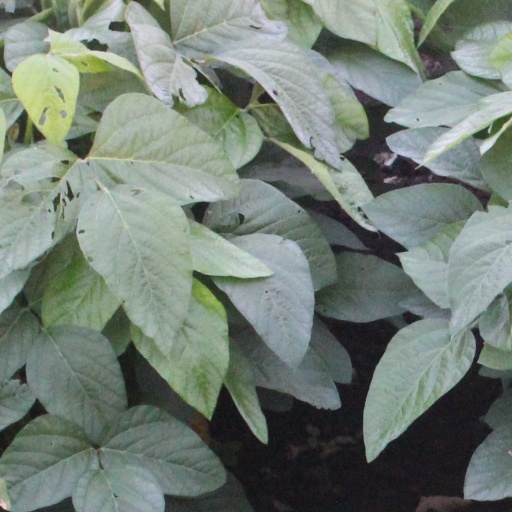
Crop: soybean